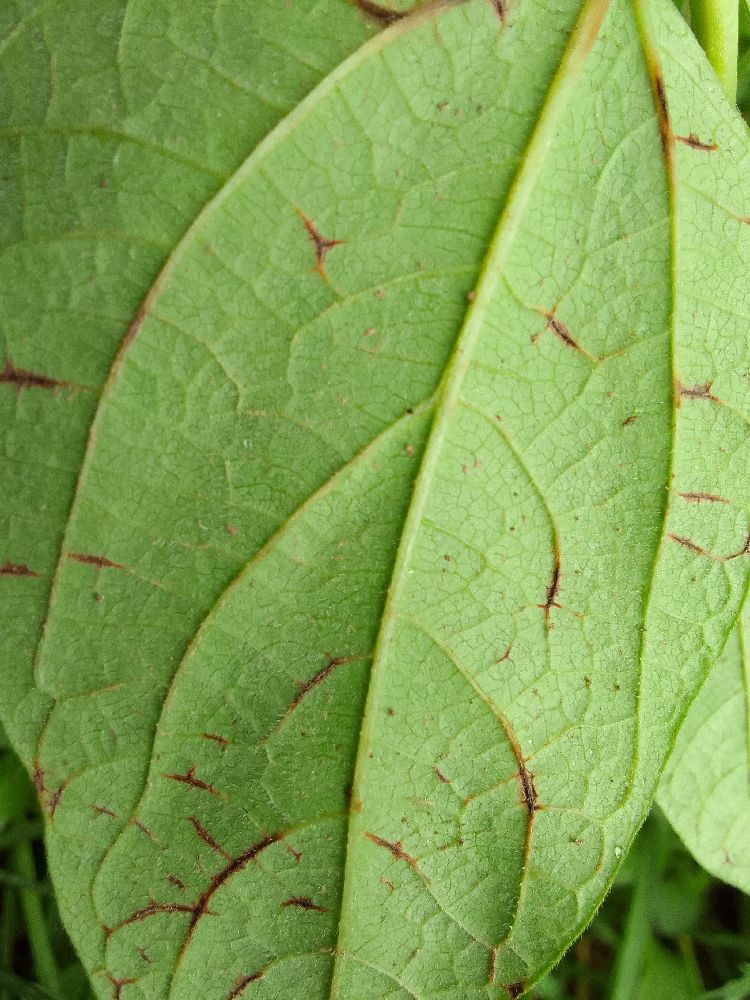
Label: anthracnose